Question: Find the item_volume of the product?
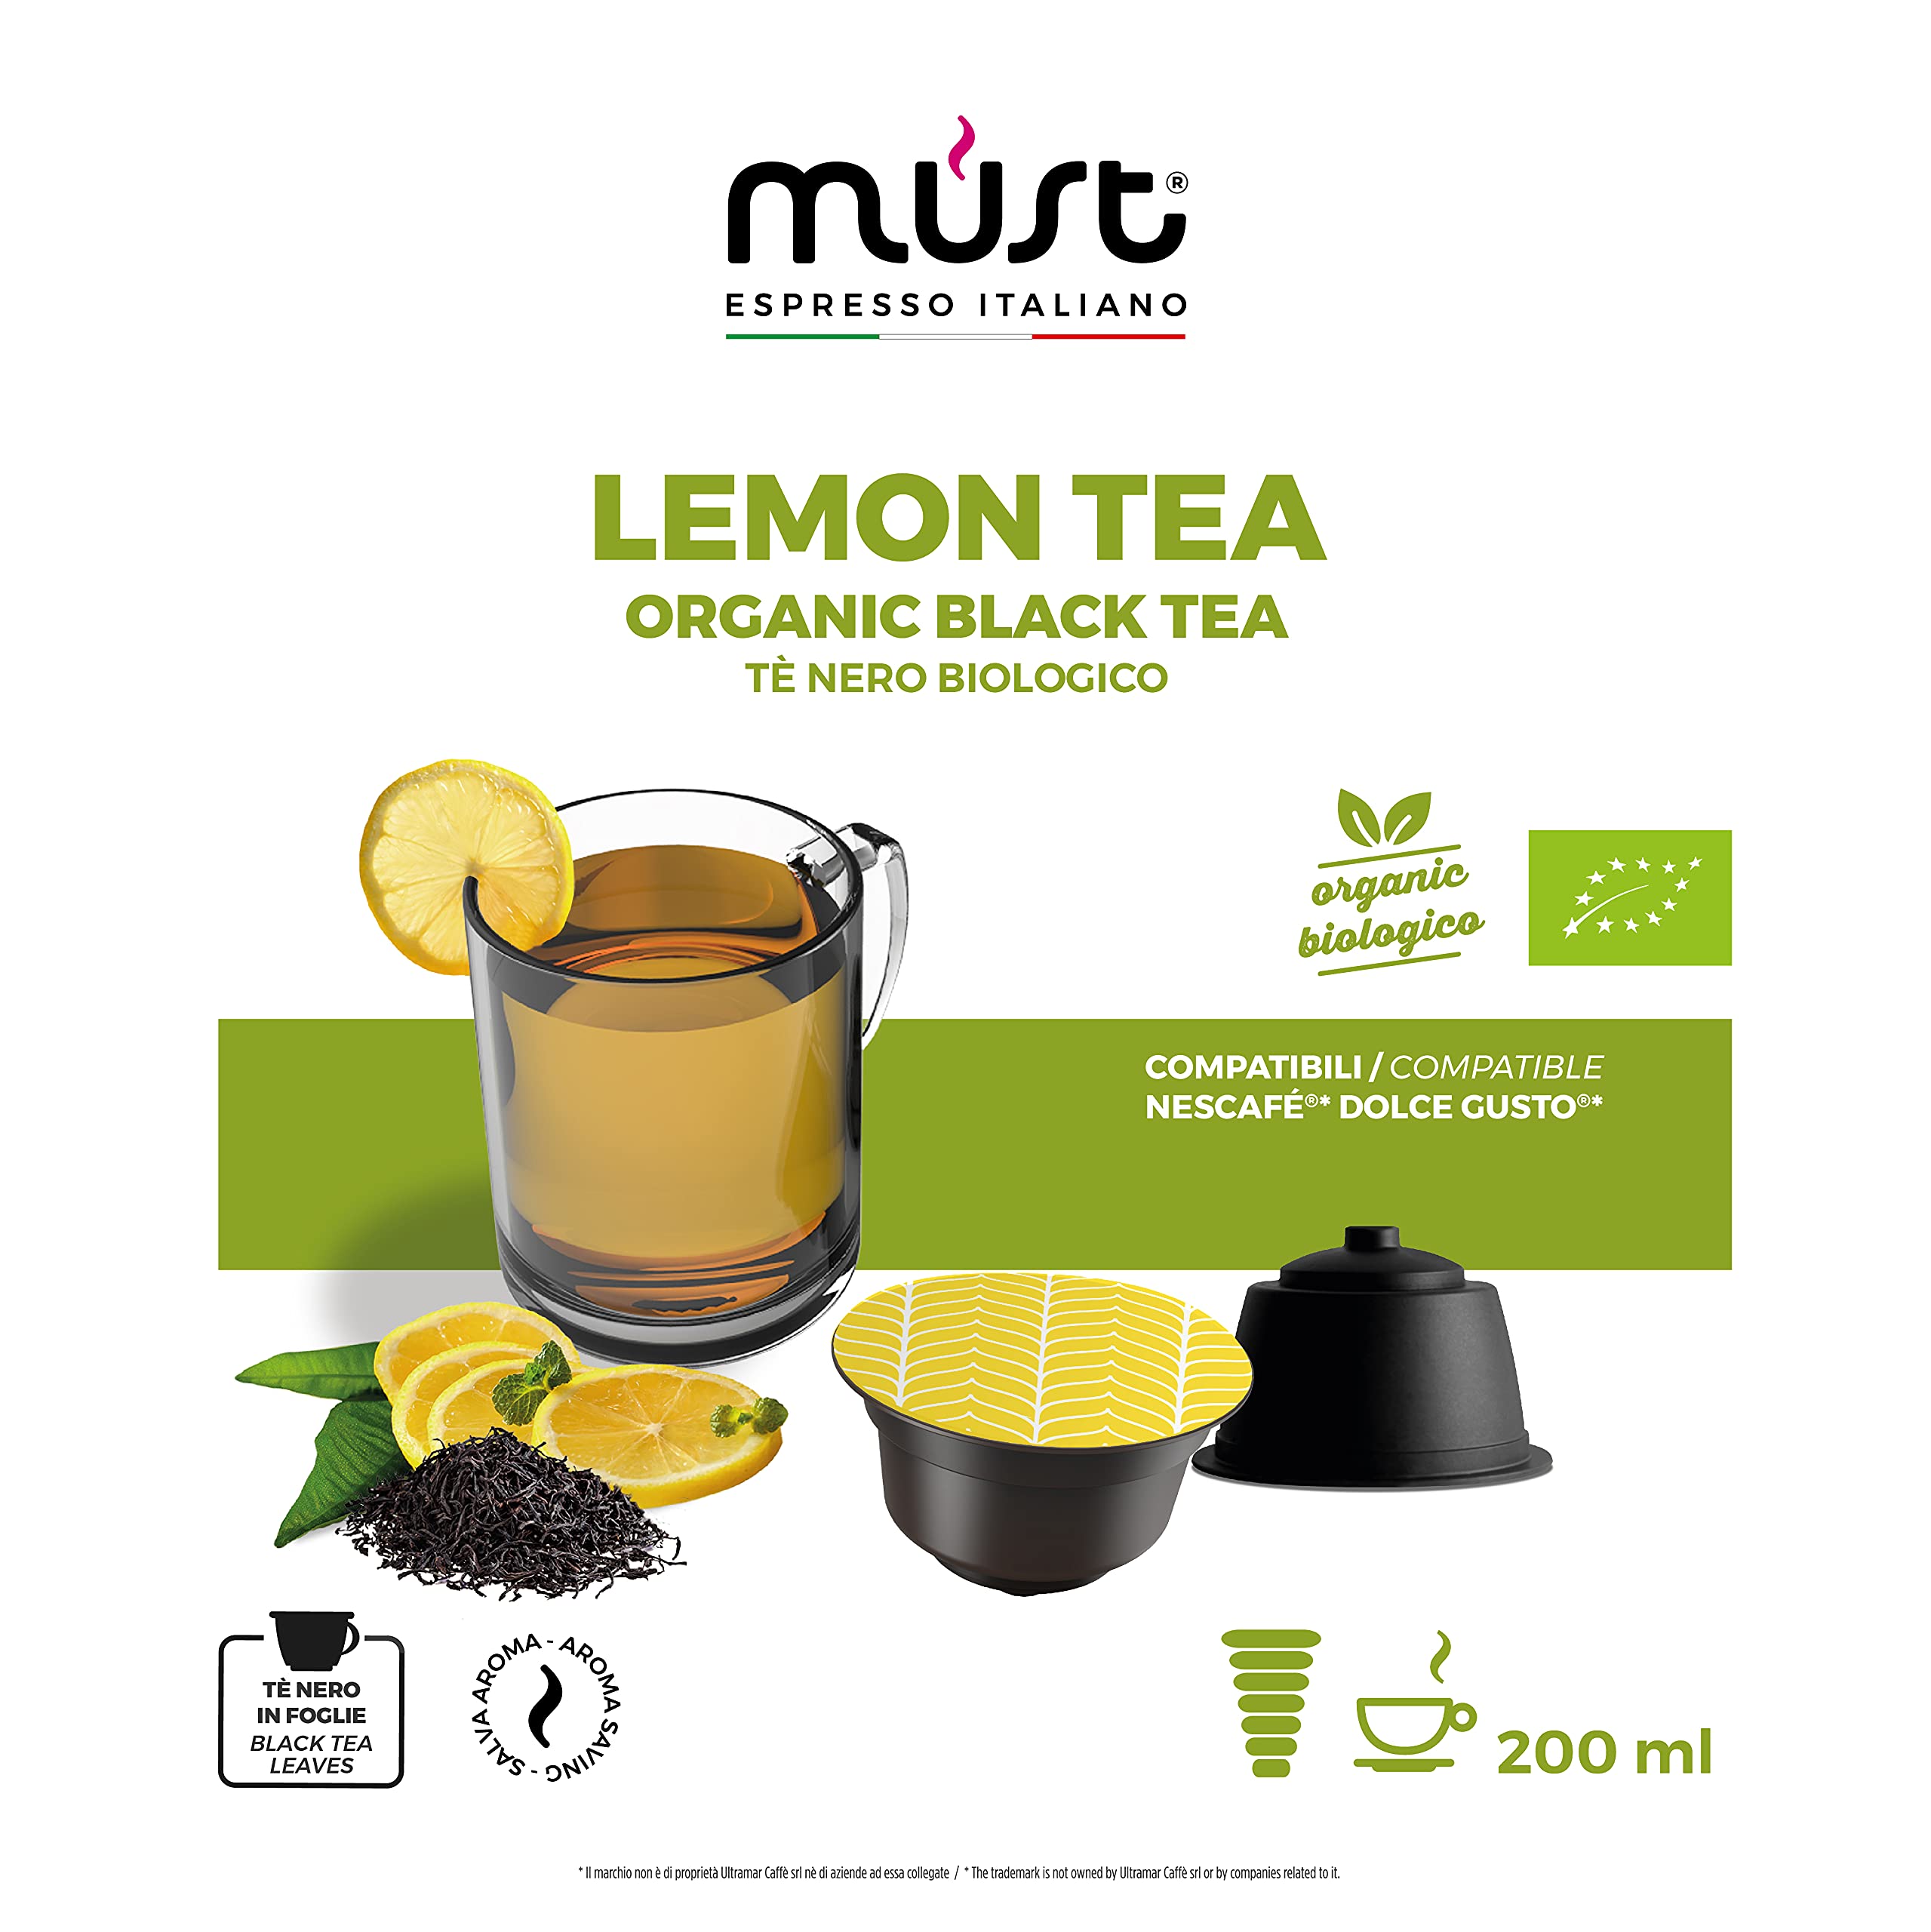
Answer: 200.0 millilitre